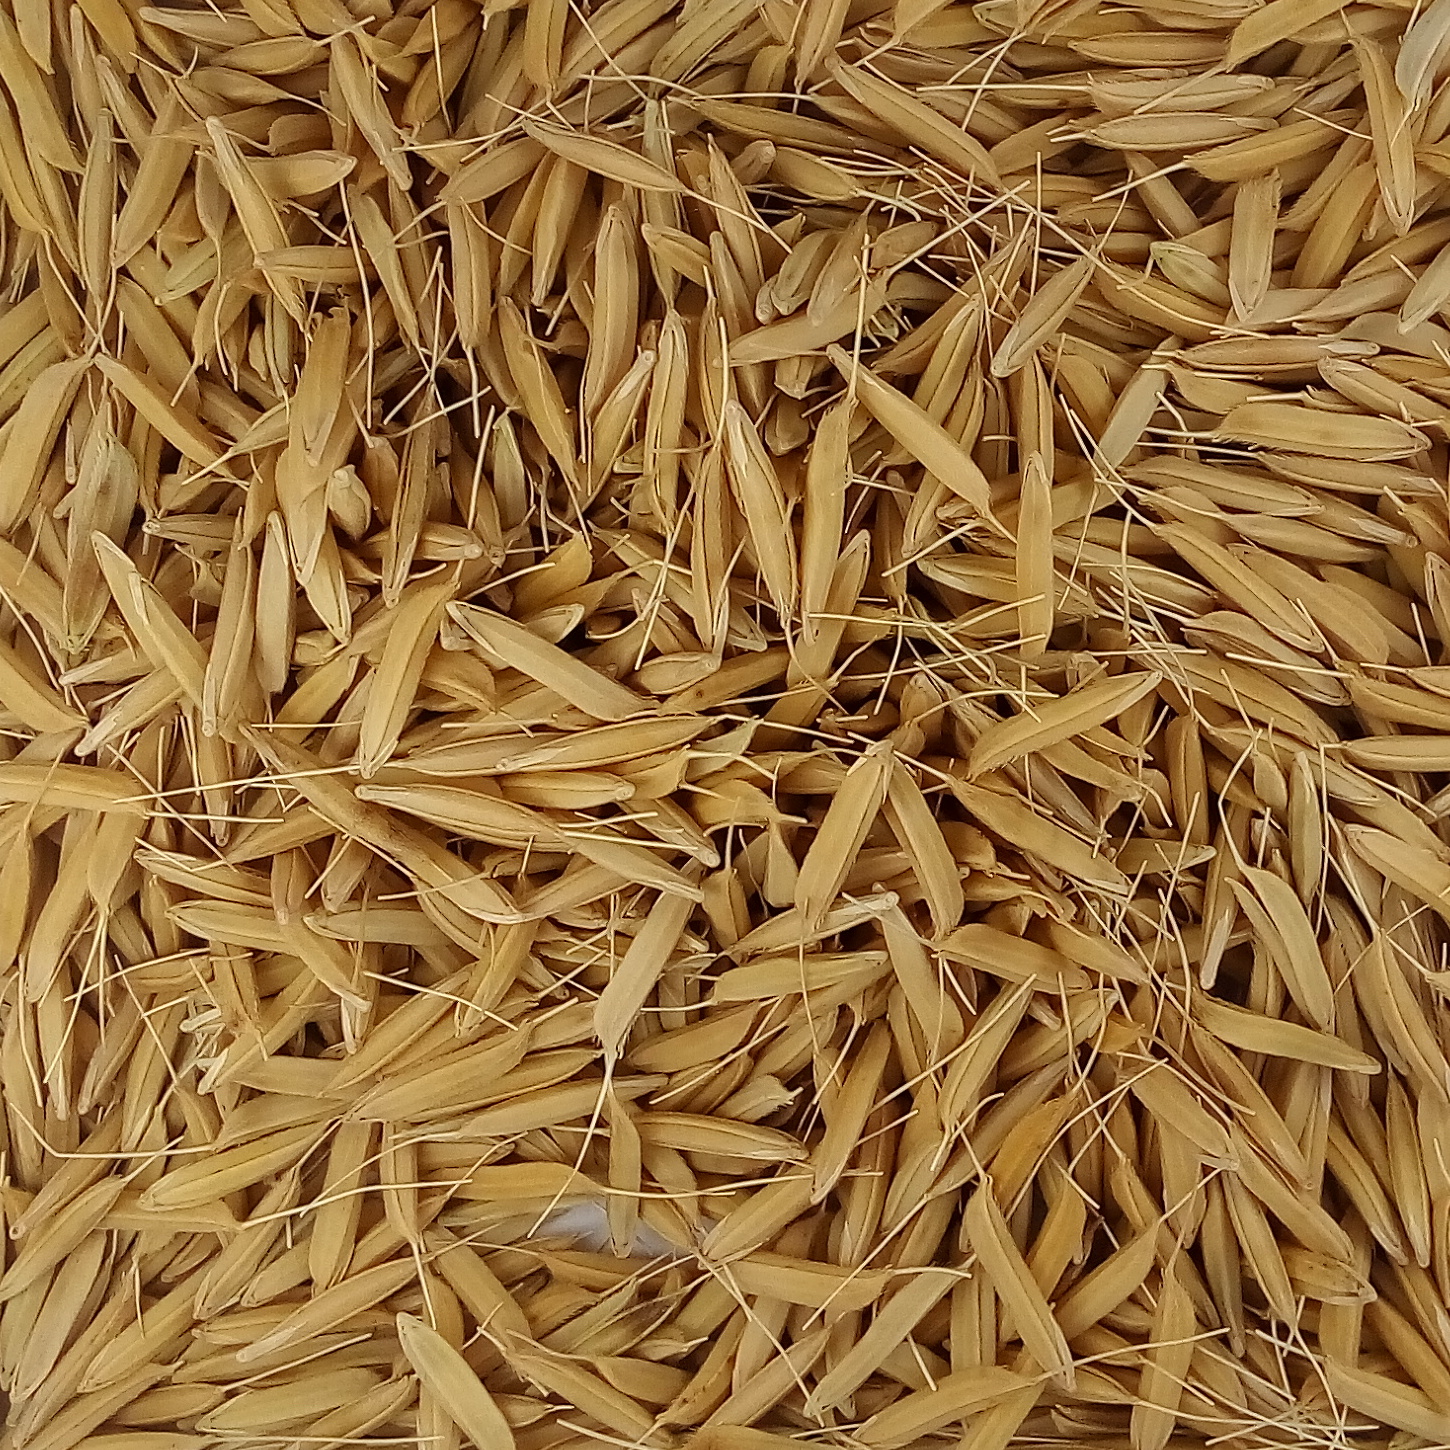
Rice seed variety: PB1